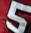
Number: 5